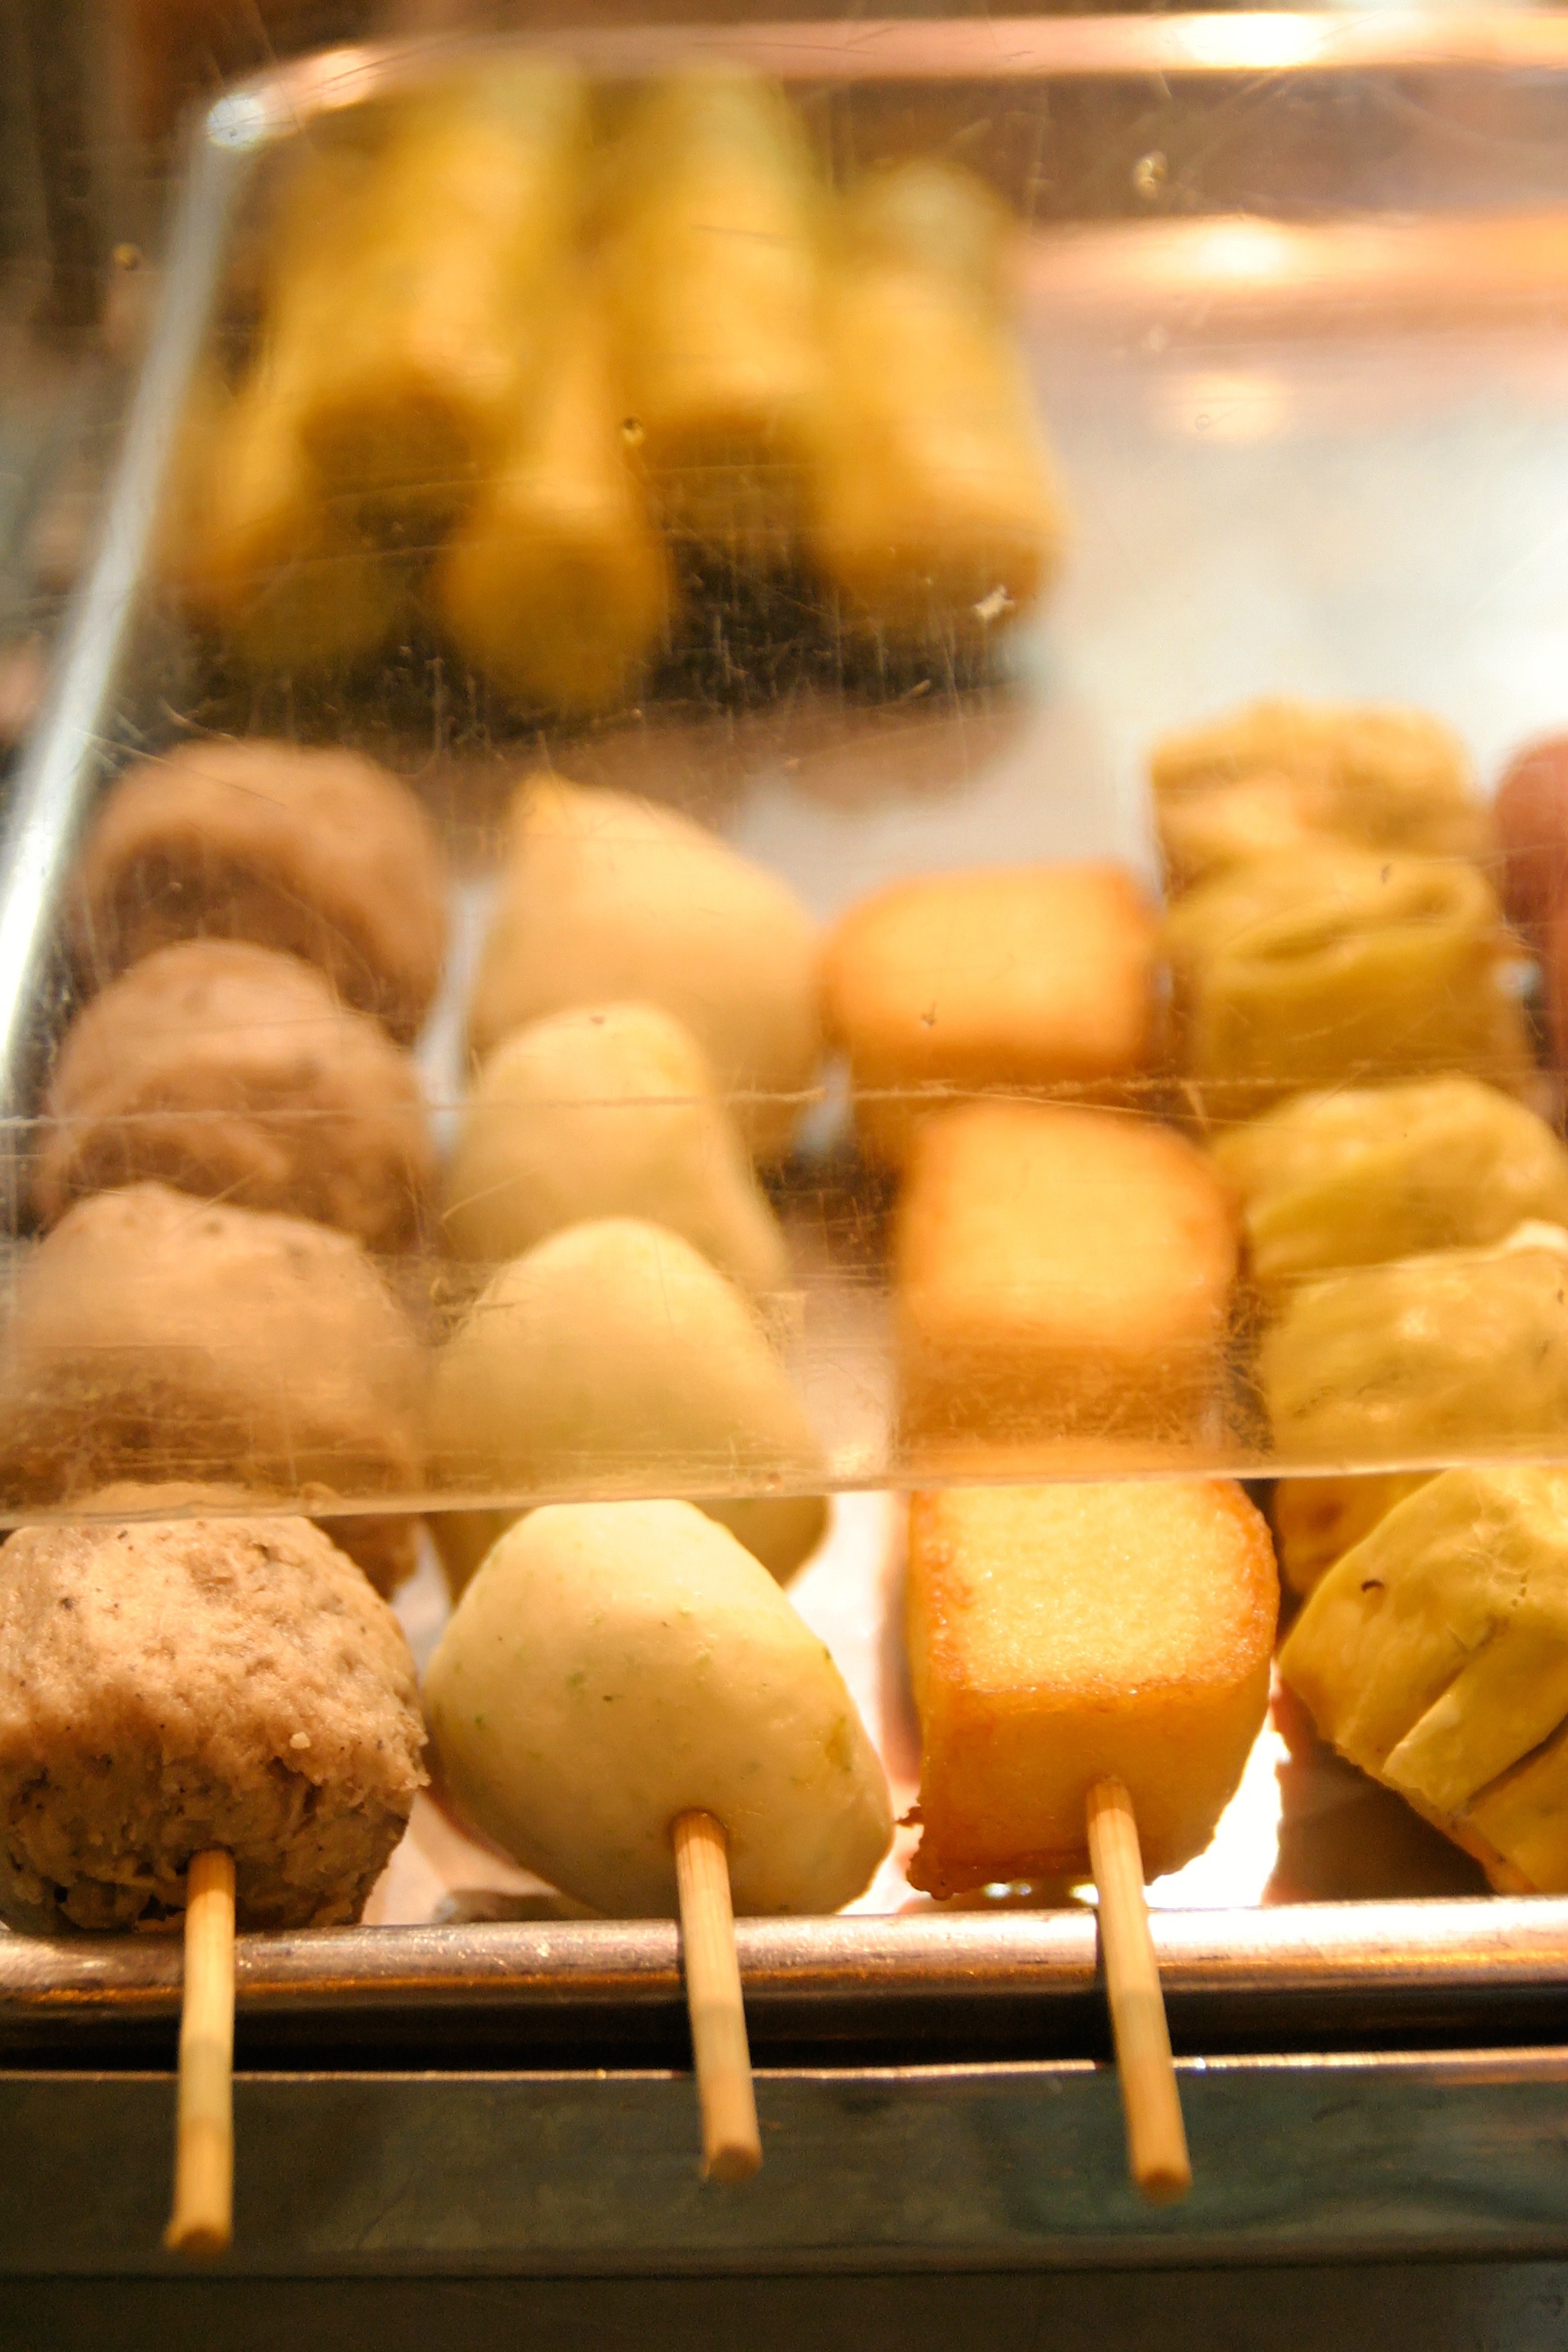
dish, meal, food, breakfast, baking, snack, dessert, eat, cuisine, bakery, sweetness, baked goods, flavor, nibble, party service, fruit kebabs